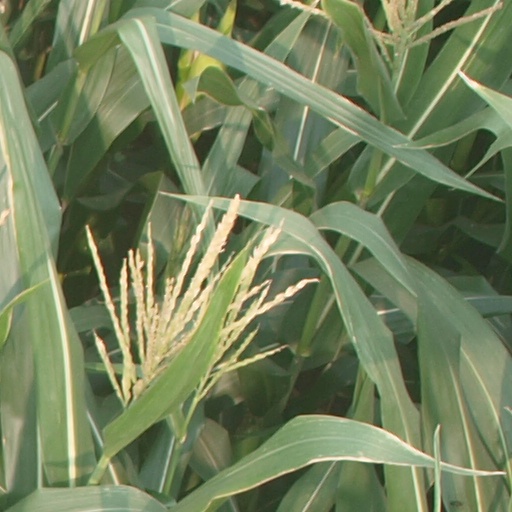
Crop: maize; corn